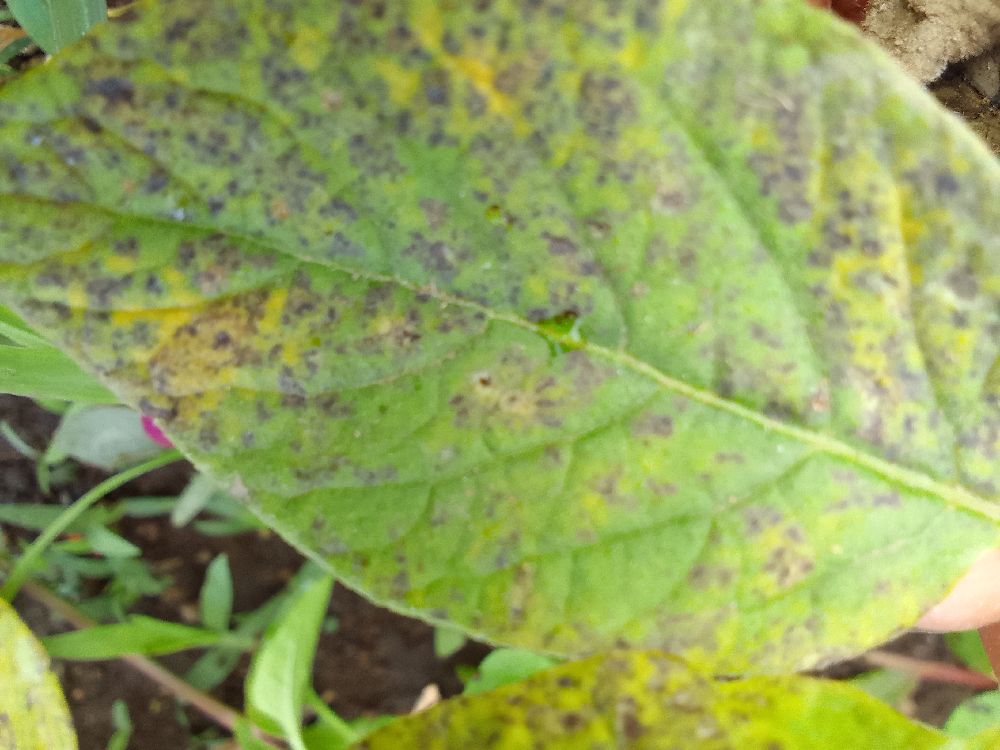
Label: Early blight